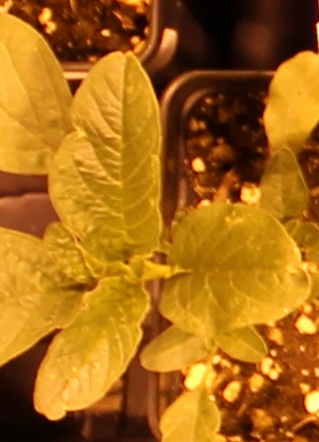
Label: Waterhemp